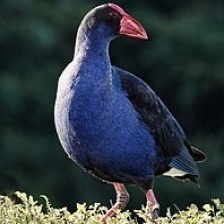
Species: PURPLE SWAMPHEN
Scientific name: PORPHYRIO PORPHYRIO
ImageNet parent category: european_gallinule